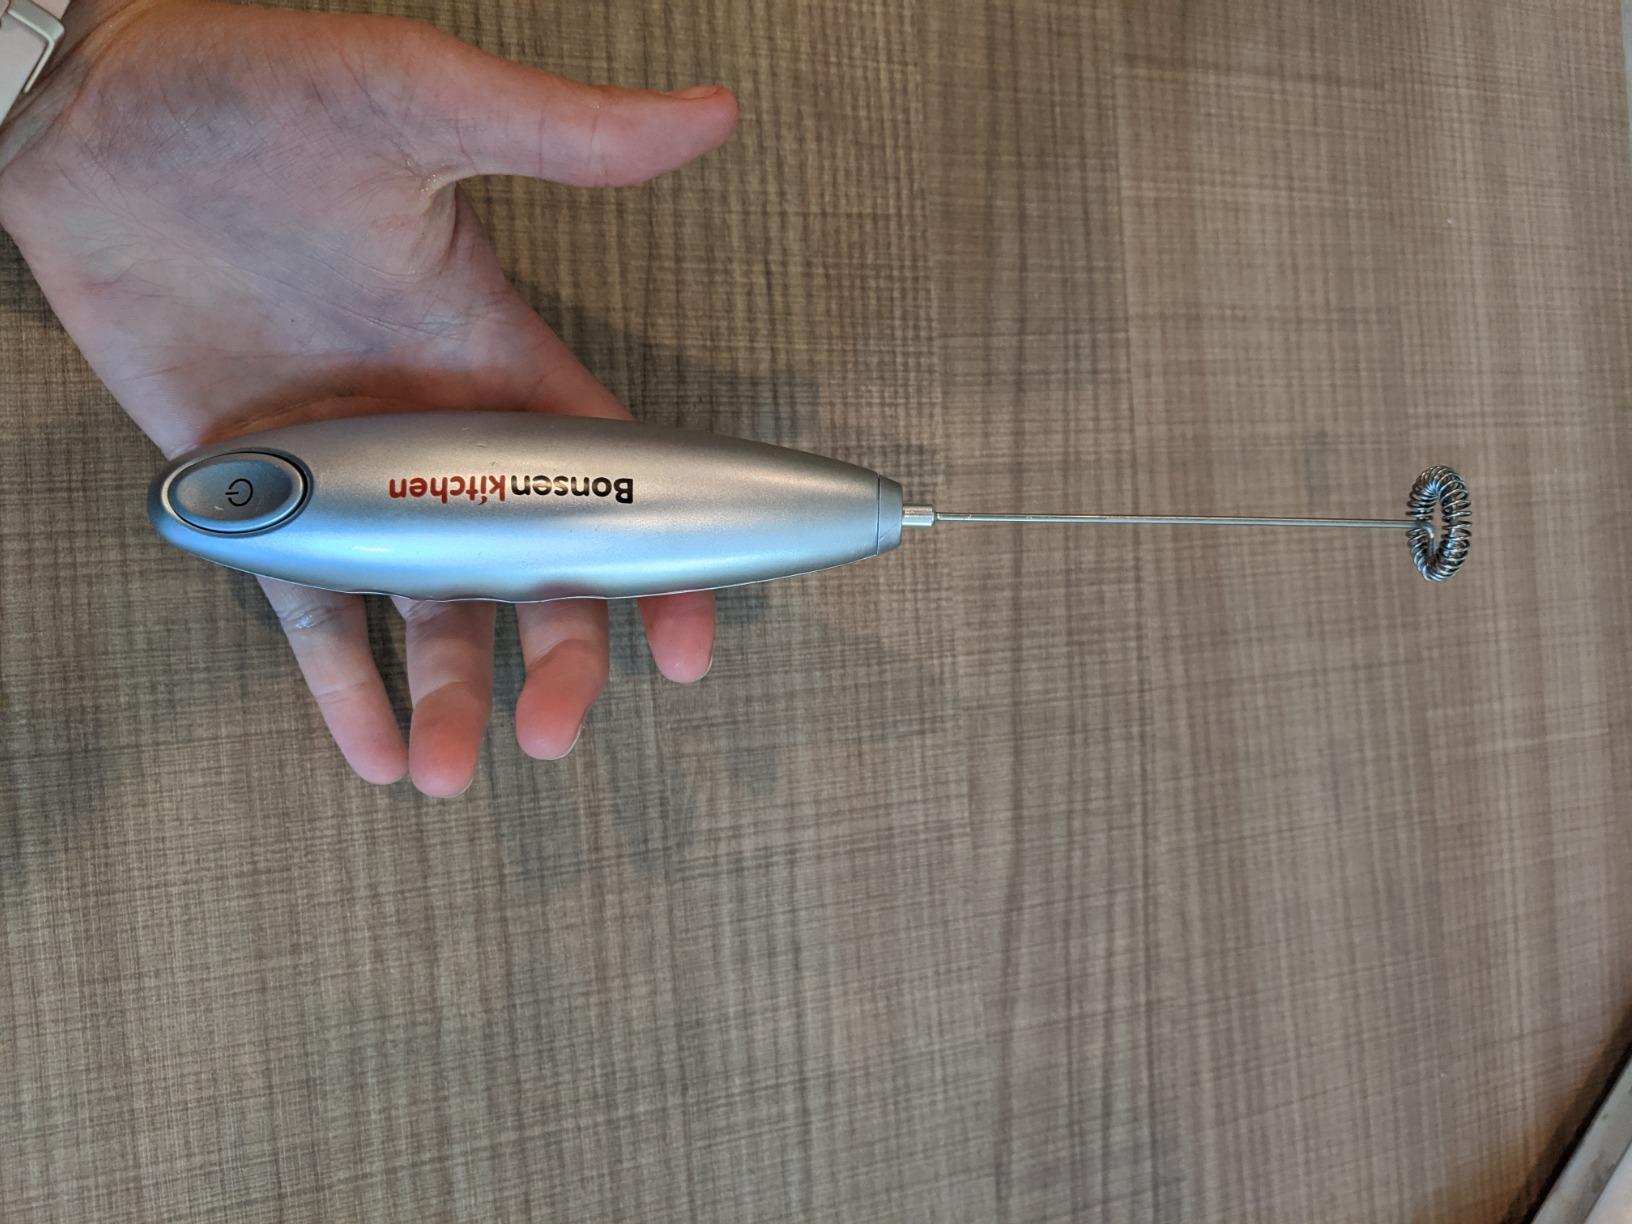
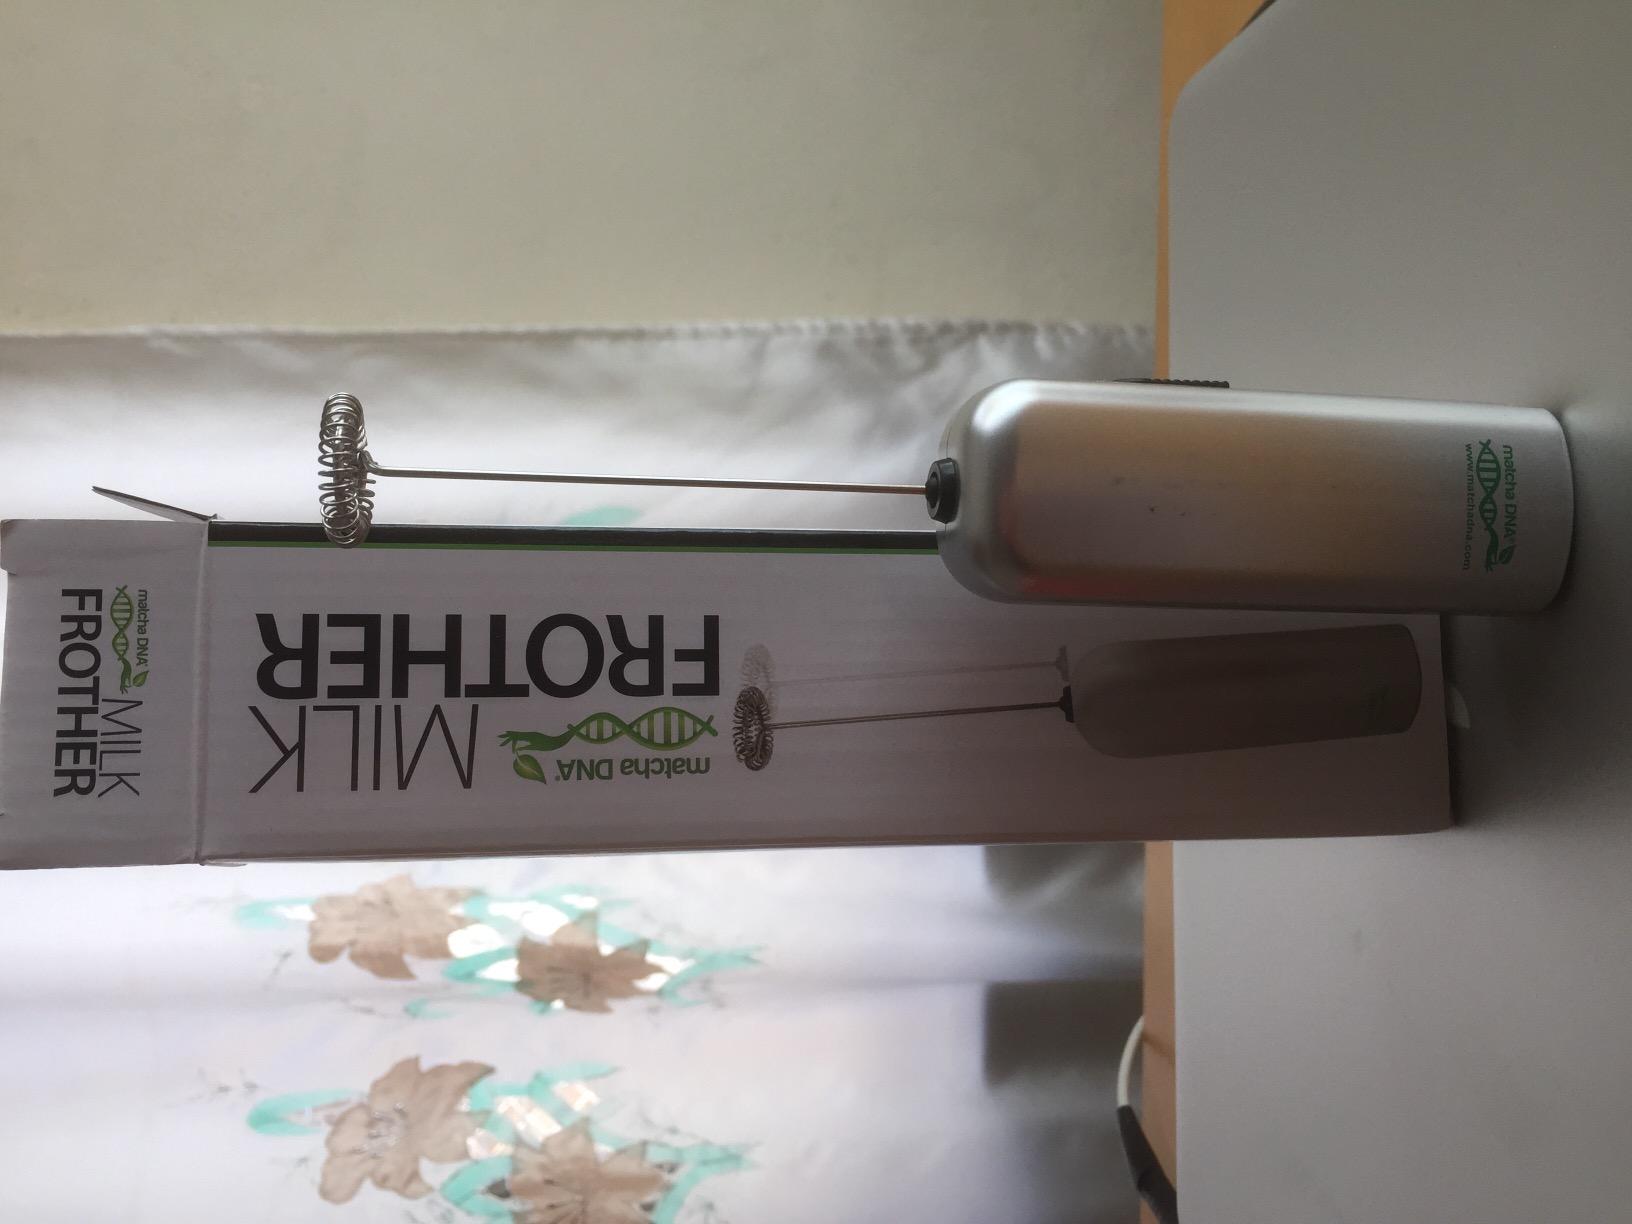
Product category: items_mixer
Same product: no